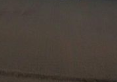
Surface type: asphalt